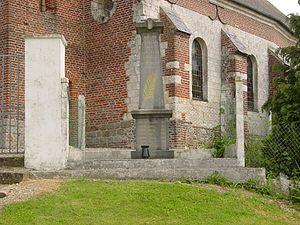
Monument aux morts d'Haravesnes
Haravesnes est une commune française située dans le département du Pas-de-Calais en région Hauts-de-France.